Zugspitze

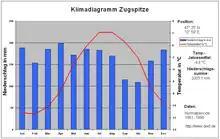
Climatic diagram for the Zugspitze: normal periods 1961–1990

For the decades from 1961 to 1990 (designated by the World Meteorological Organization as the "normal period") the average annual precipitation on the Zugspitze was 2,003.1mm; the wettest month being April with 199mm, and the driest, October with 108.8mm. By comparison the values for 2009 were 2,070.8mm, the wettest month being March with 326.2mm and the driest, January, with 56.4mm. The average temperature in the normal period was −4.8°C, with July and August being the warmest at 2.2°C and February the coldest with −11.4°C. By comparison the average temperature in 2009 was −4.2°C, the warmest month was August at 5.3°C and the coldest was February at −13.5°C. The average sunshine during the normal period was 1,846.3hours per year, the sunniest month being October with 188.8hours and the darkest being December with 116.1hours. In 2009 there were 1,836.3hours of sunshine, the least occurring in February with just 95.4hours and the most in April with 219hours. In 2009, according to the weather survey by the German Met Office, the Zugspitze was the coldest place in Germany with a mean annual temperature of −4.2°C.